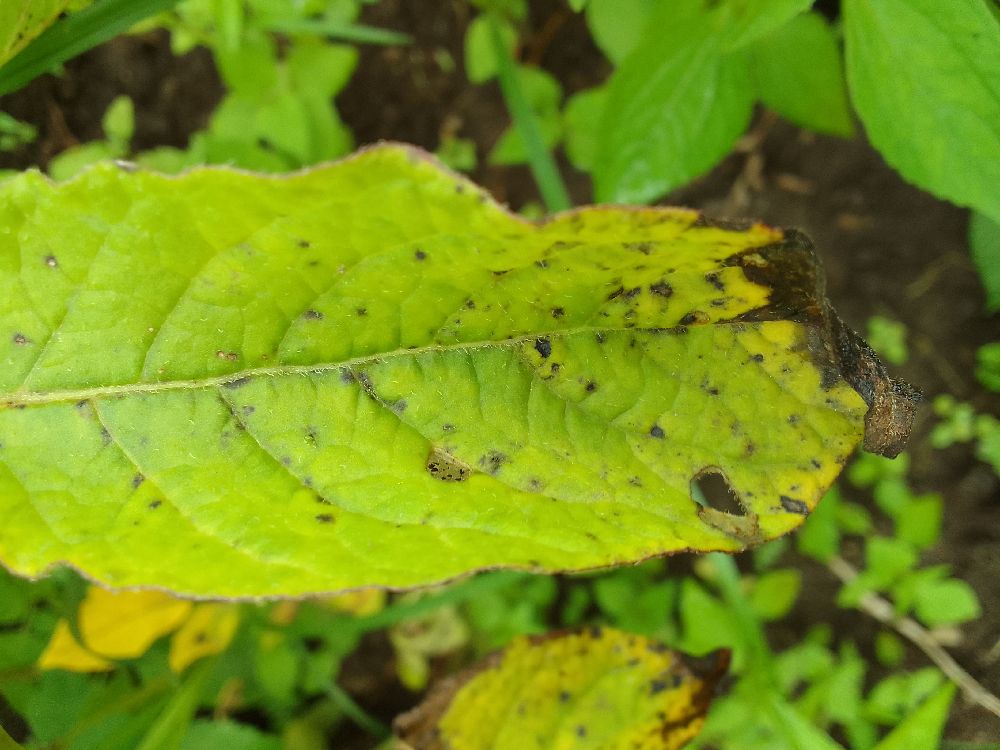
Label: Early blight